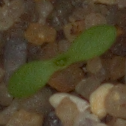
Label: scentless_mayweed